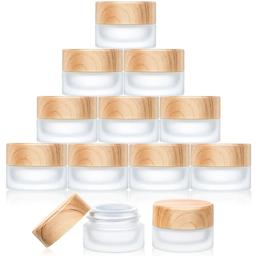
Label: glass